Transfer Orbit Stage

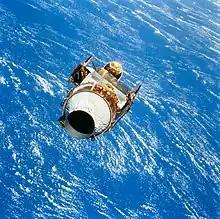
TOS with ACTS, seen from STS-51

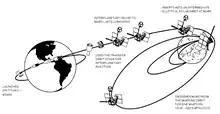
The planned trajectory of Mars Observer in this diagram also illustrates the purpose of the Transfer Orbit Stage. After the Commercial Titan III had transported on its upper stage the TOS and satellite into low Earth orbit, the fairing separated and the Transfer Orbit Stage accelerated the satellite in the direction of Mars.

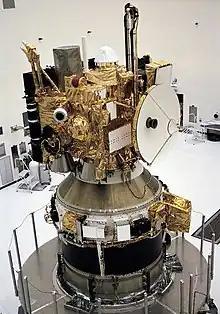
The preparation of Mars Observer and the Transfer Orbit Stage (TOS) before their integration with the upper stage of the Commercial Titan III

The Transfer Orbit Stage (TOS) was an upper stage developed by Martin Marietta for Orbital Sciences Corporation during the late 1980s and early 1990s. The TOS was designed to be a lower-cost alternative to Inertial Upper Stage and Centaur G upper stages. The TOS was designed to be deployed by the Titan 34D, Commercial Titan III and Space Shuttle.